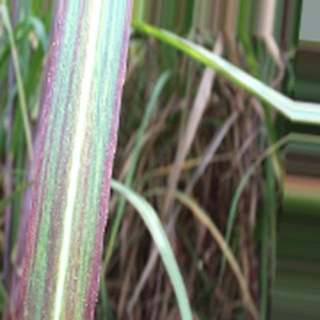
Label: sugarcane_bacterial_blight